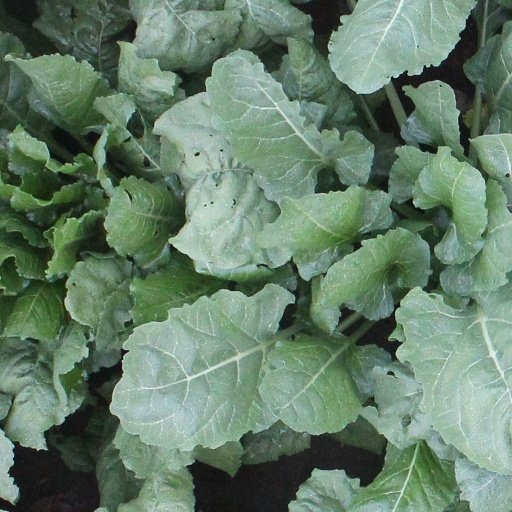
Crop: sugar beet